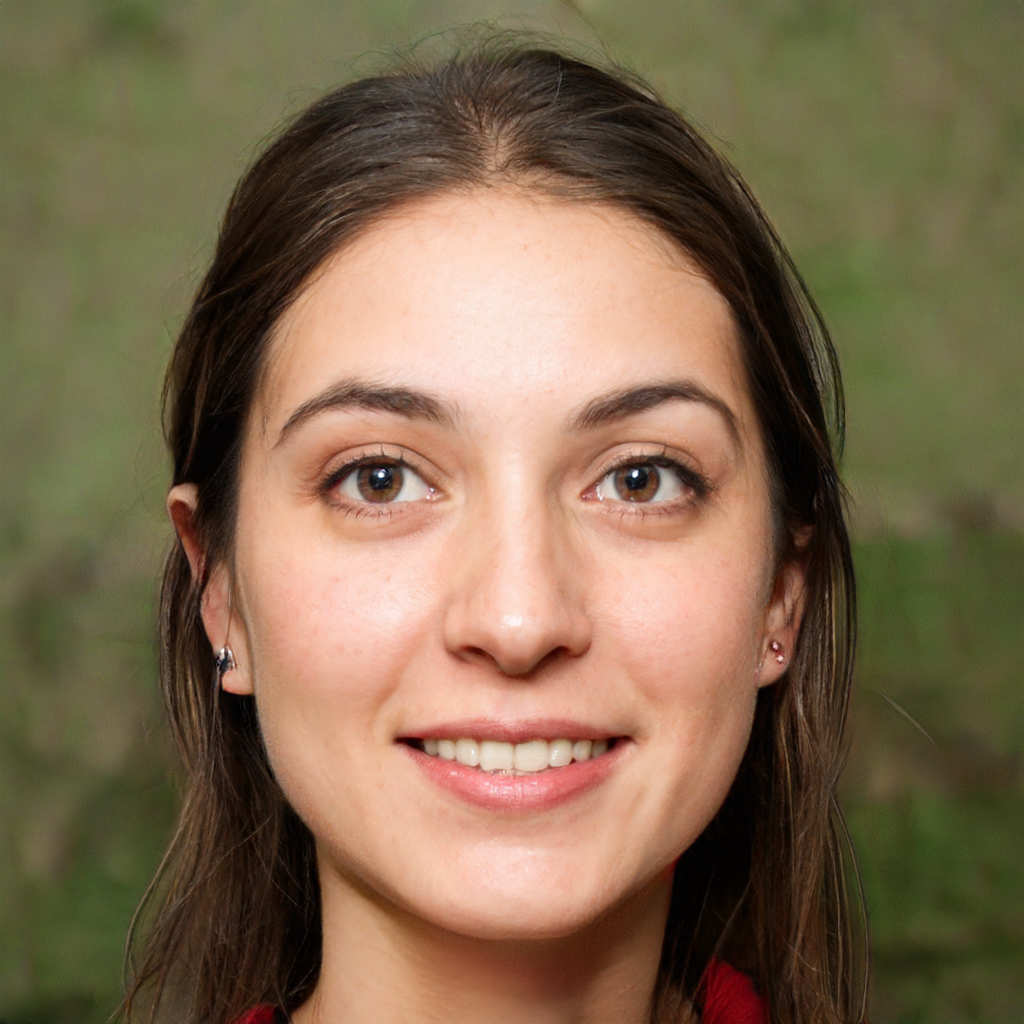
Gender: Female